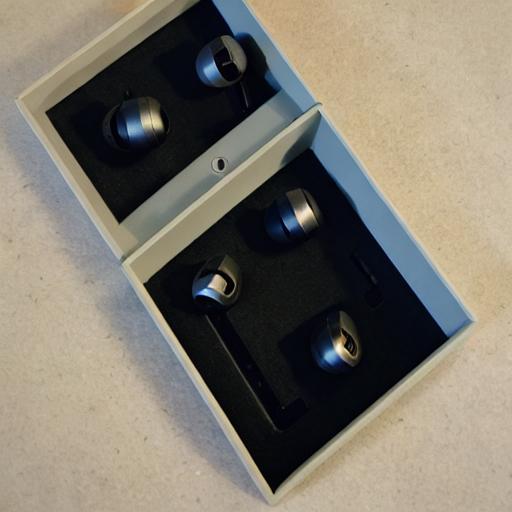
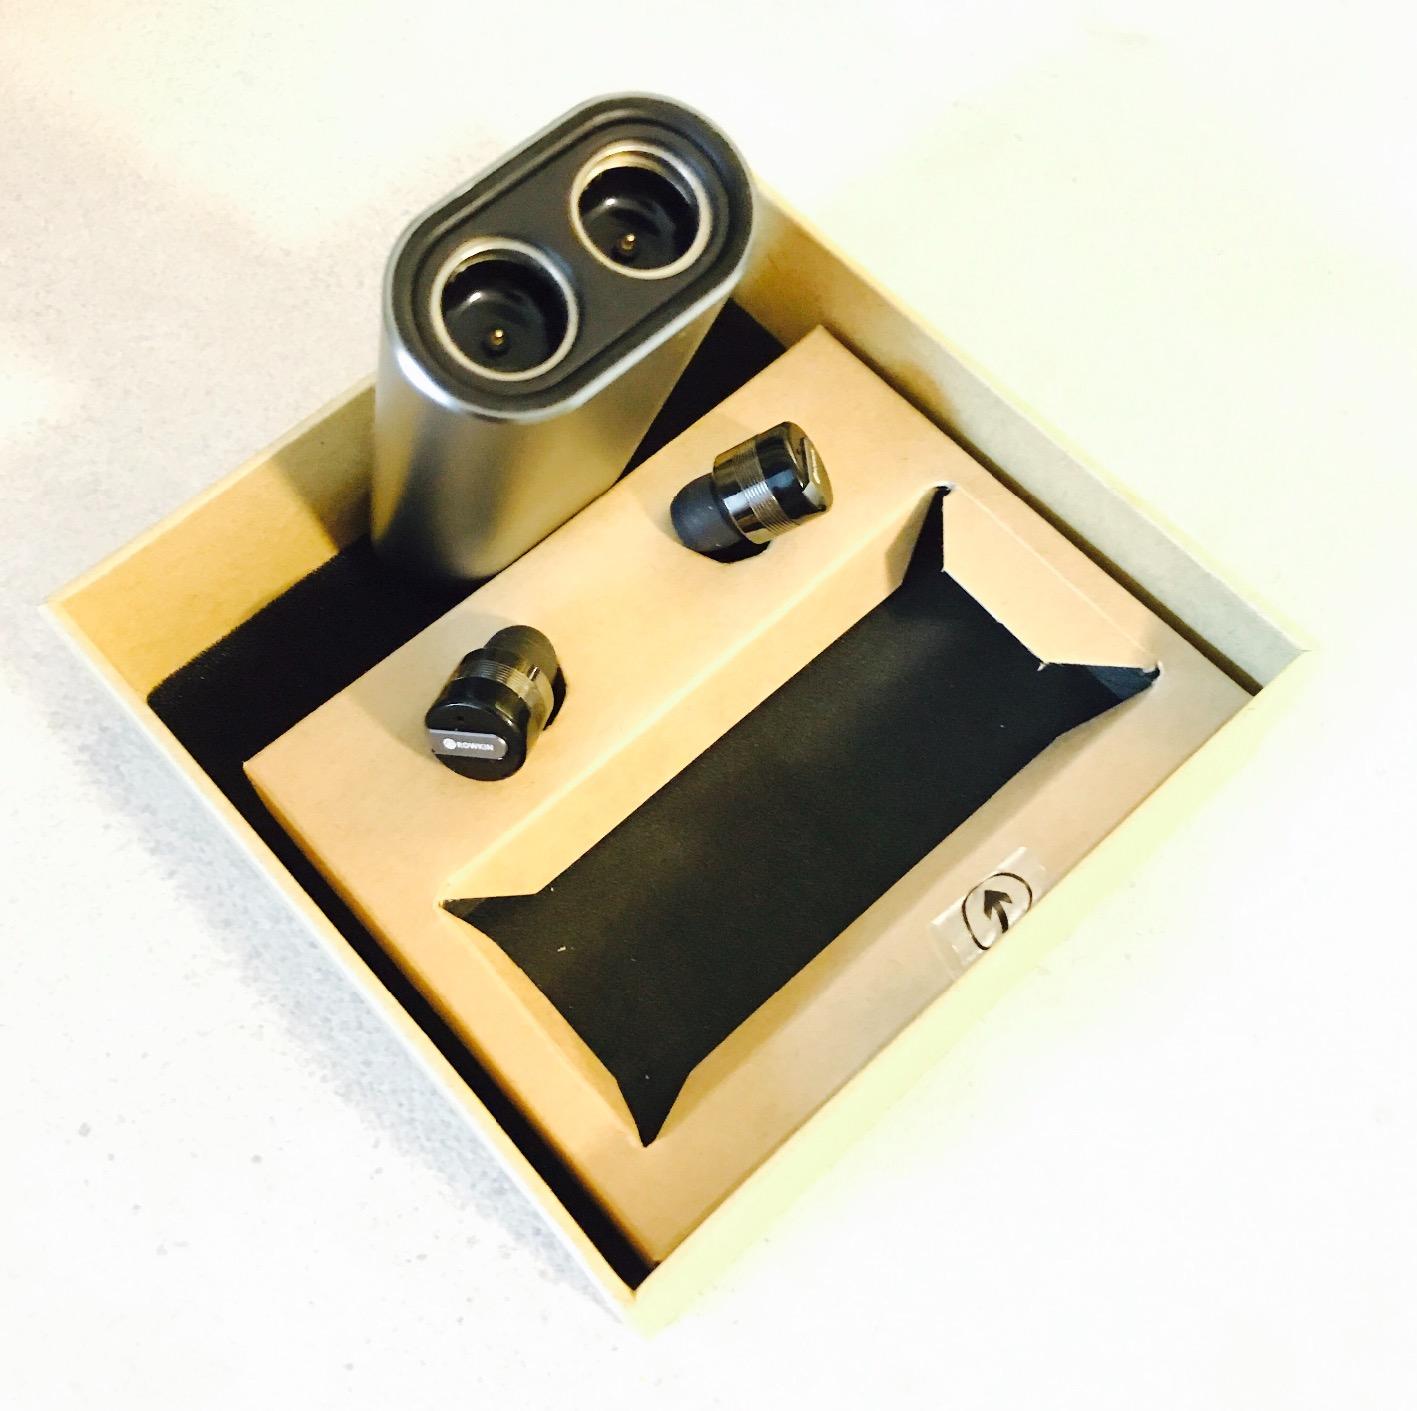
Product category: headphones
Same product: no